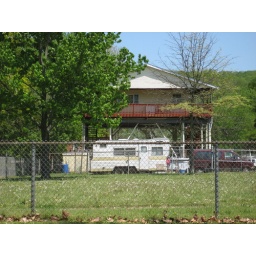
This house is near the Ohio river and it's on stilts....kinda cool if you ask me